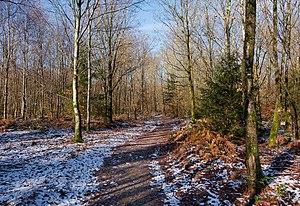
Chiny est une ville de la province de Luxembourg, située en Région wallonne et francophone de Belgique. Chiny fait partie aussi historiquement de la Lorraine gaumaise.